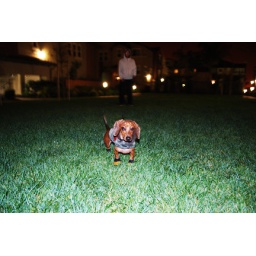
don't let this cute mini doxie in his cute little hooded coat, and his cute little shoes fool you.